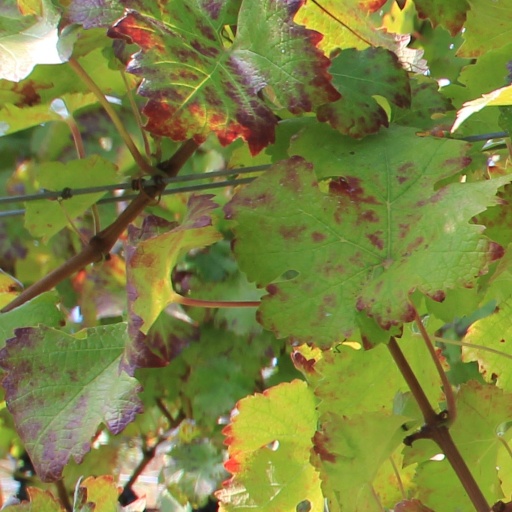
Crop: grape